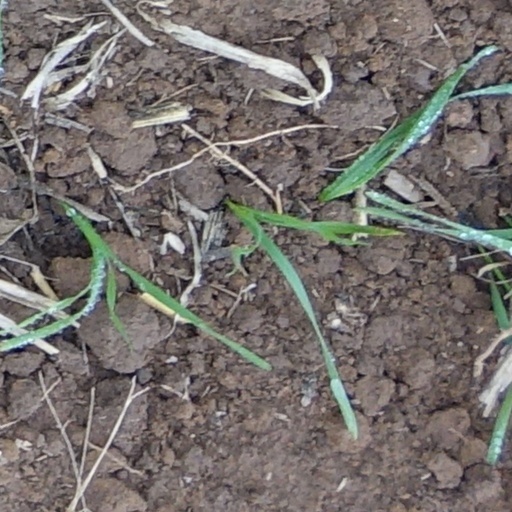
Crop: wheat